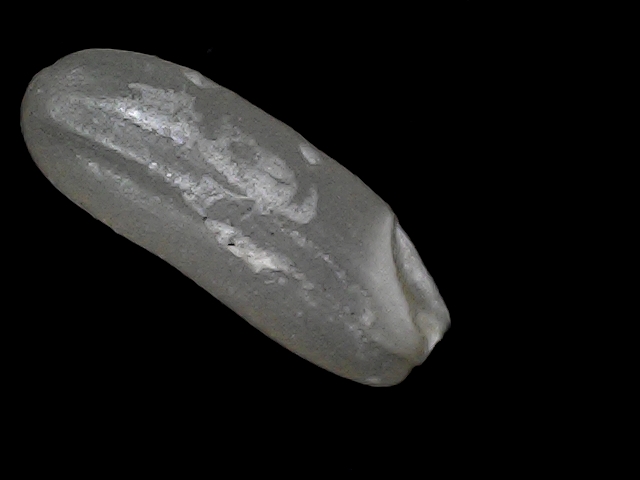
Rice variety: BD30